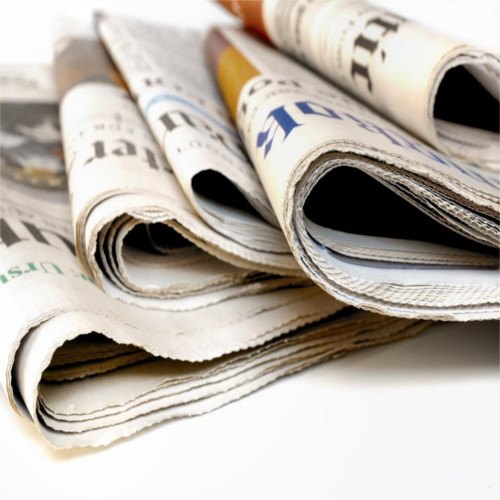
Label: paper